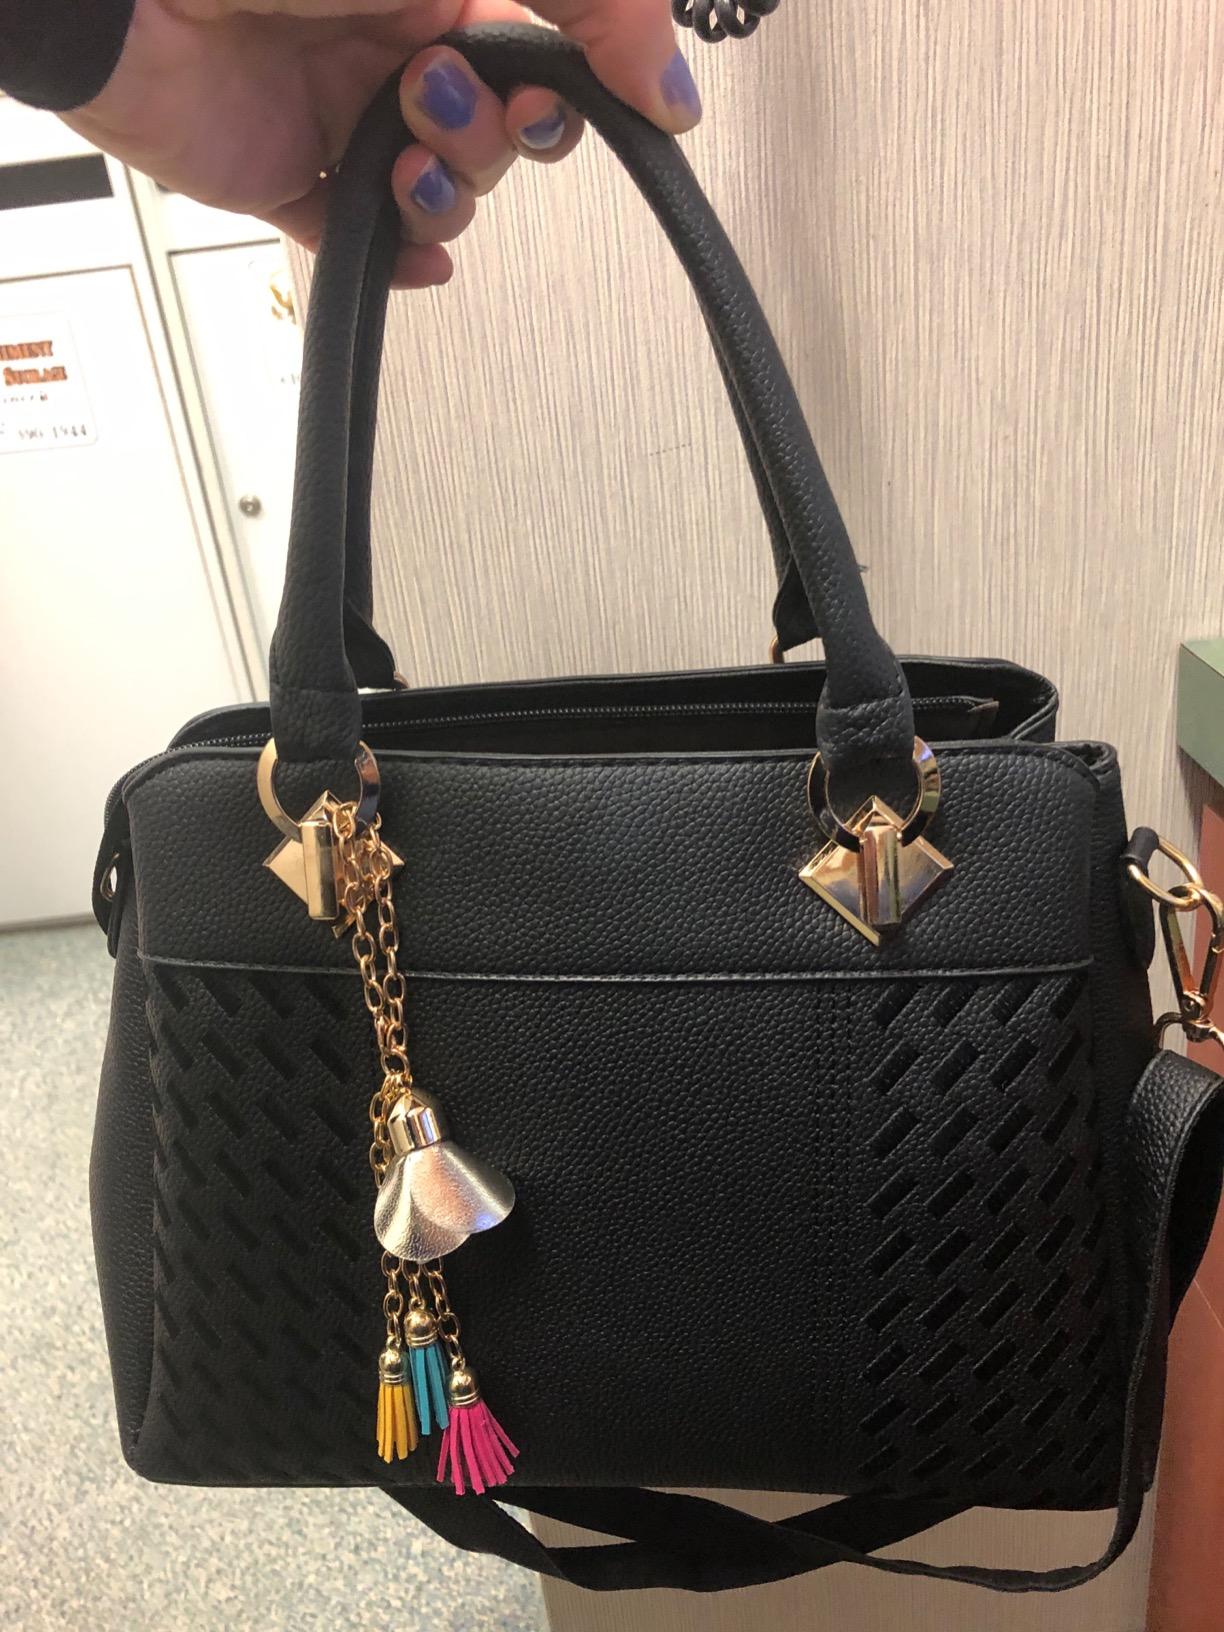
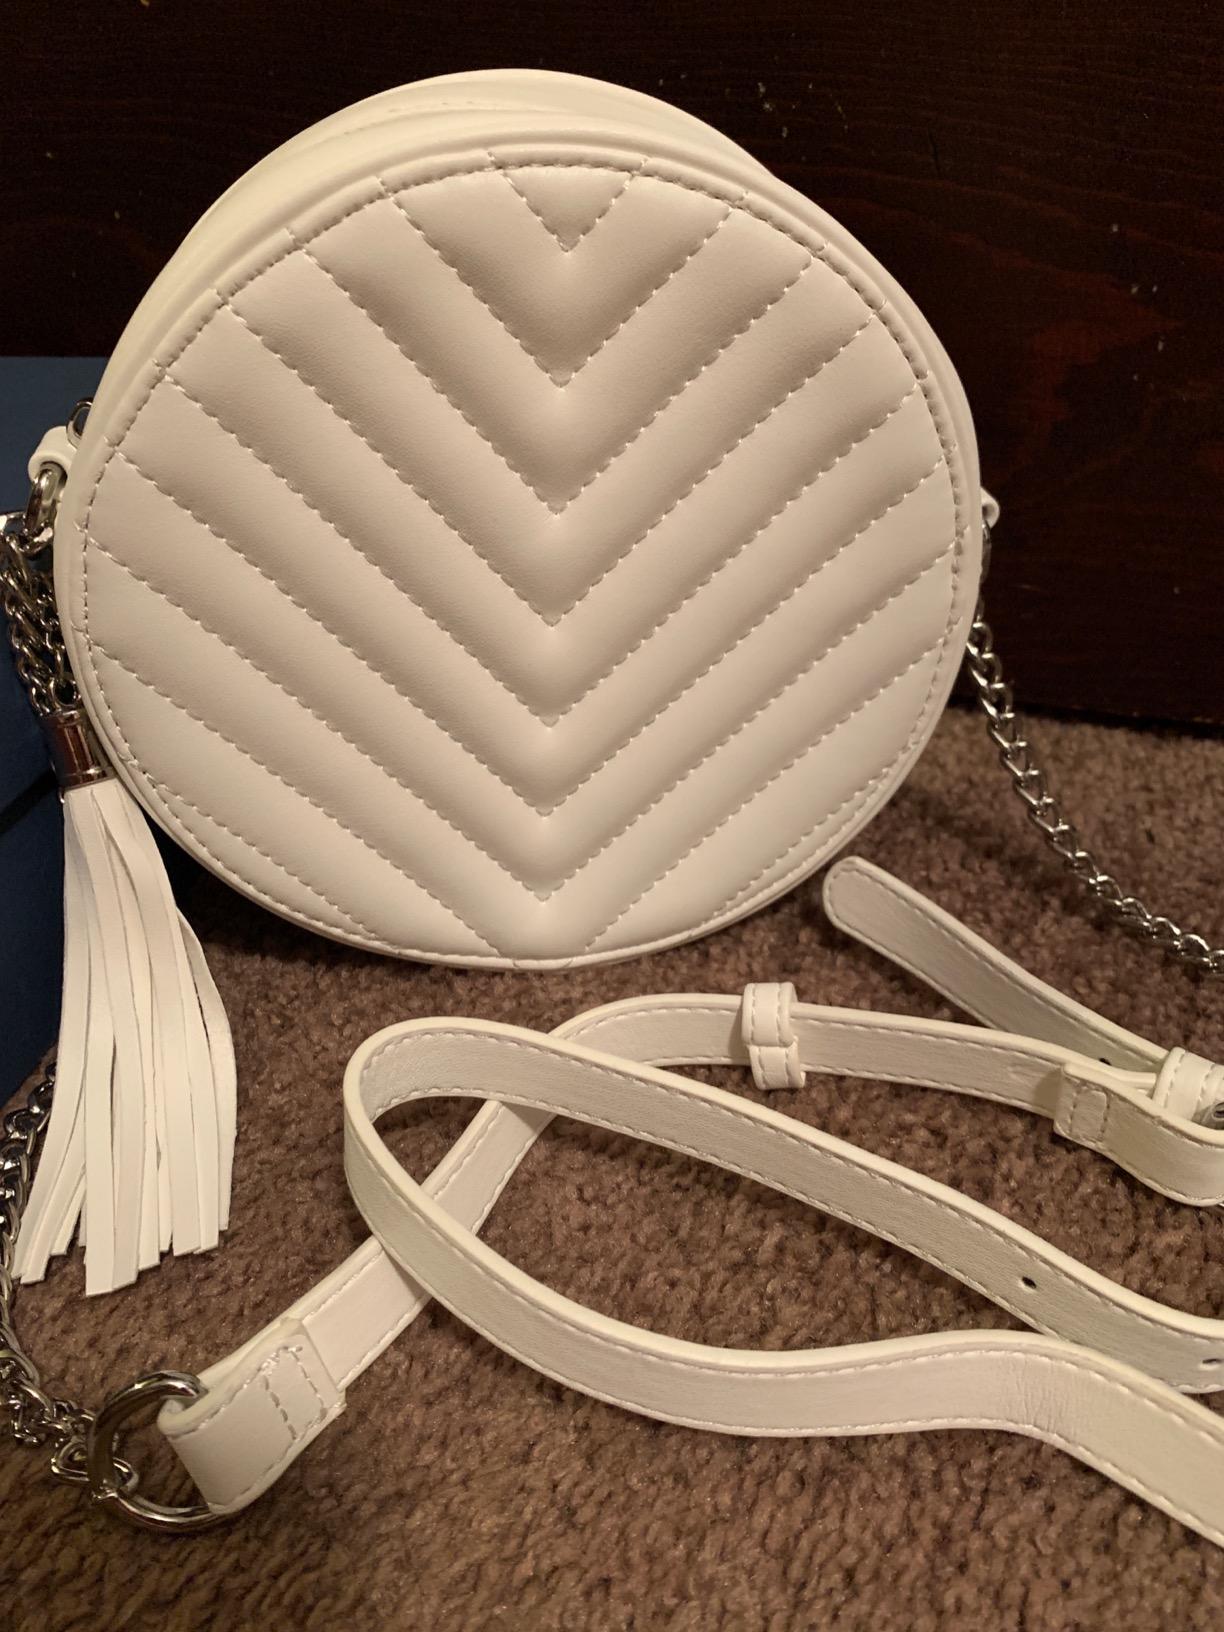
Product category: accessories_handbag
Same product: no